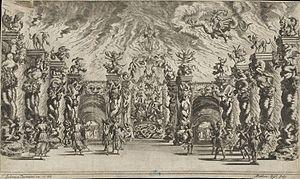
Ludovico Ottavio Burnacini est un architecte et scénographe italien.